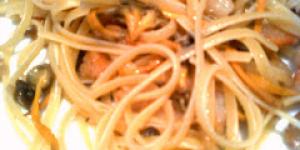
spaguettis con camagrocs